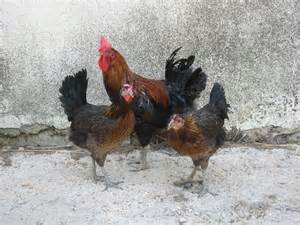
Label: chicken